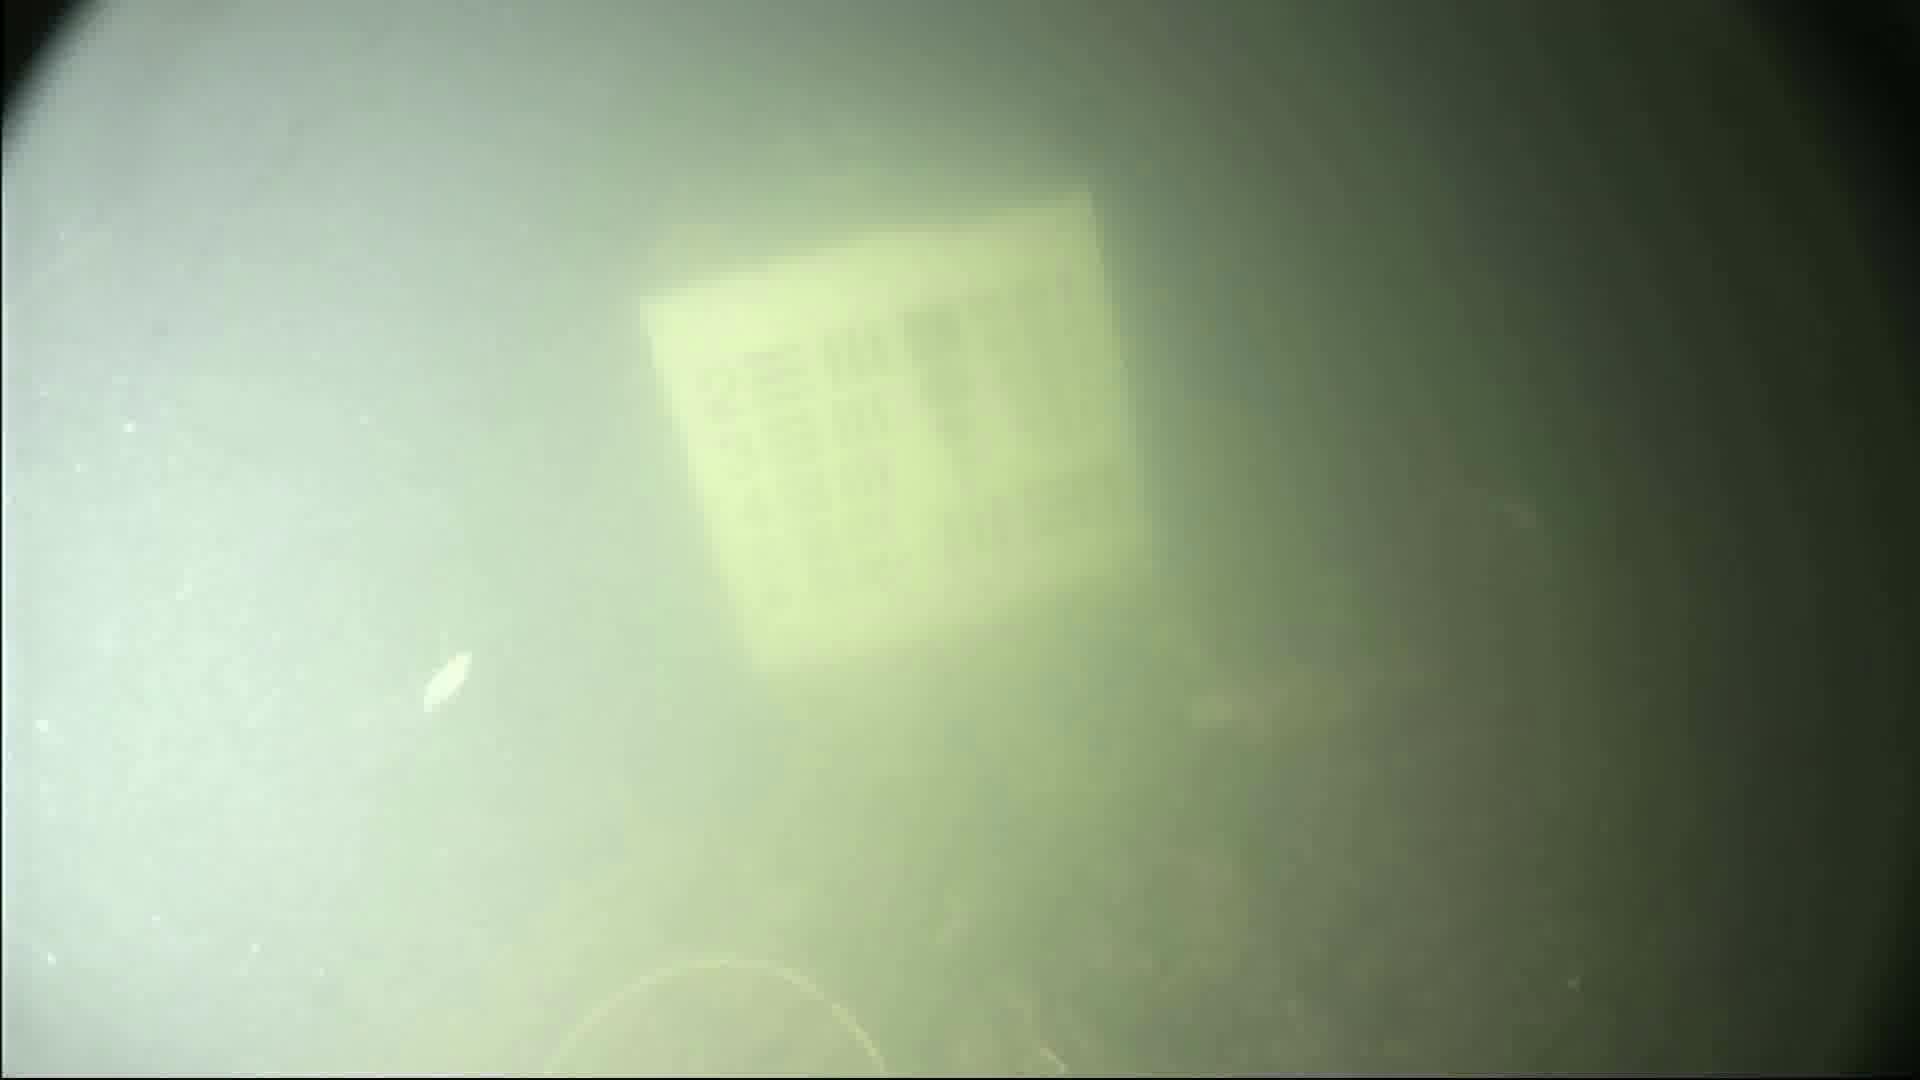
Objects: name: small_fish